Bad Guy (2001 film)

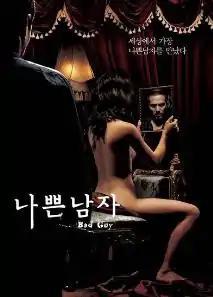
"Bad Guy" movie poster

Bad Guy is a 2001 South Korean film by director Kim Ki-duk about a mute man who forces a woman into prostitution then becomes protective of her.